Rayne railway station

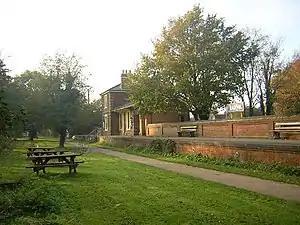
Rayne railway station in 2005

Rayne railway station was located in Rayne, Essex. The station was from Bishop's Stortford on the Bishop's Stortford to Braintree branch line (Engineer's Line Reference BSB). The station closed in 1952.